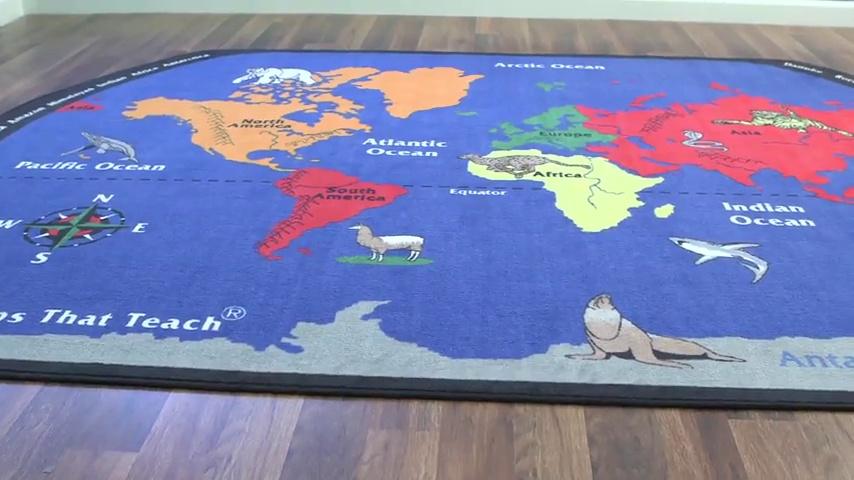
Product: Flagship Carpets Fun at School Rug, Children's Classroom Educational Carpet, 4'x6', Rectangle
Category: Home & Kitchen | Home Décor | Kids' Room Décor | Rugs
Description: Carpet size 4'x6'.
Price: $73.00
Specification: Product Dimensions:         48 x 72 x 0.5 inches ; 11 pounds    |Shipping Weight: 11.2 pounds (View shipping rates and policies)|ASIN: B00KWGJKSA|Item model number: CE190-22W|    #417    in Kids' Rugs